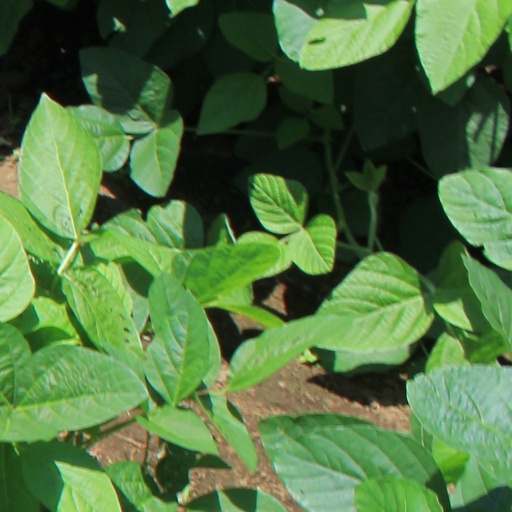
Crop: soybean